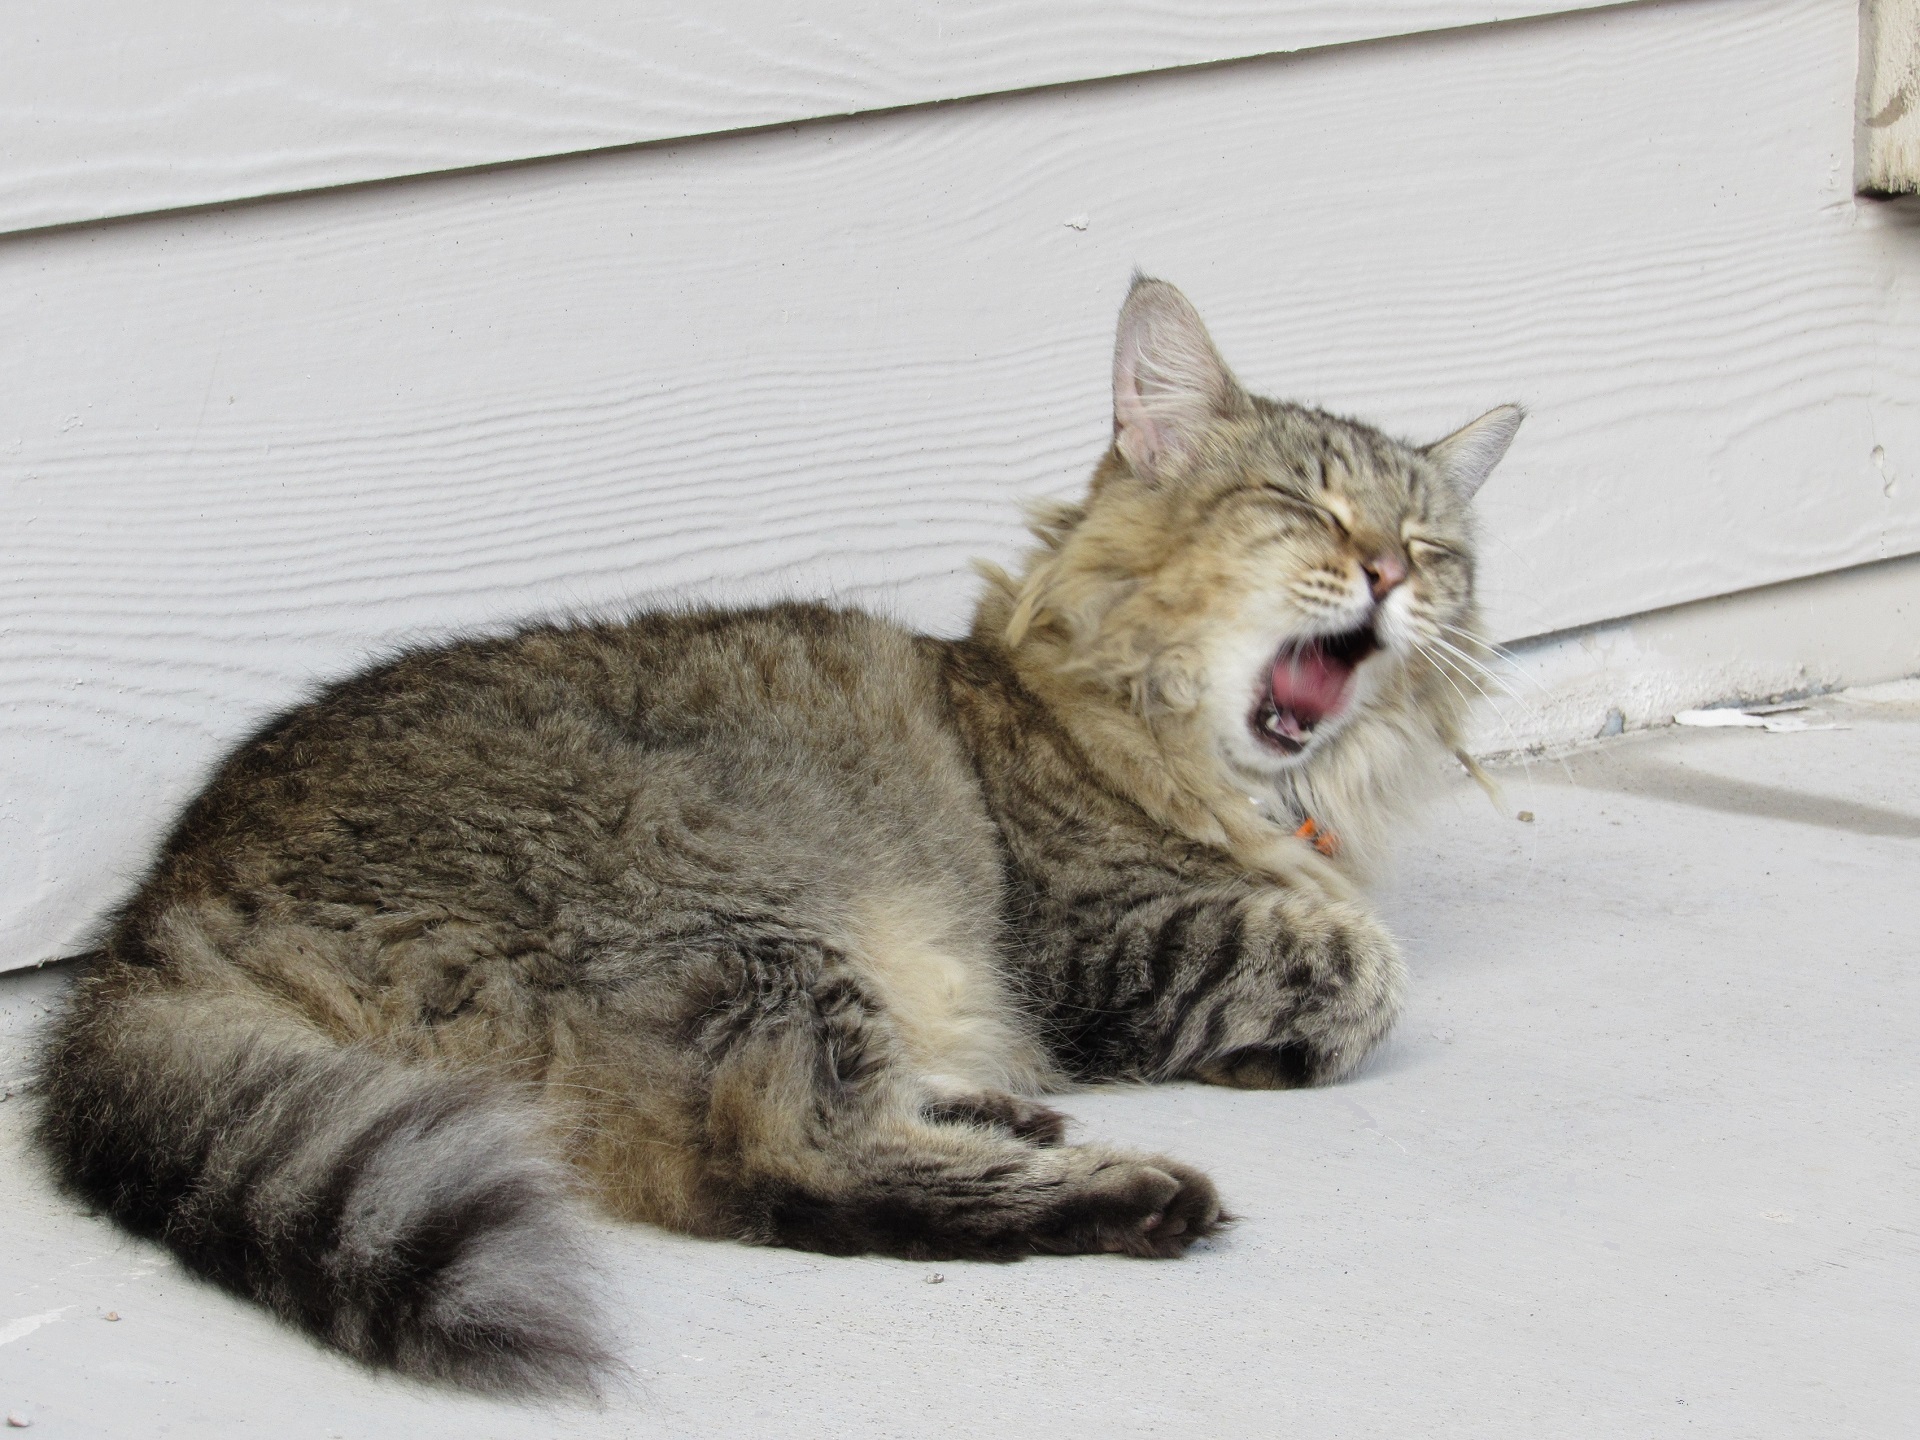
nature, animal, cute, pet, fur, portrait, kitten, cat, feline, mammal, fauna, long hair, yawn, outdoors, whiskers, vertebrate, domestic, resting, adorable, yawning, curious, reclining, tabby cat, european shorthair, wild cat, small to medium sized cats, cat like mammal, domestic short haired cat, pixie bob, american shorthair